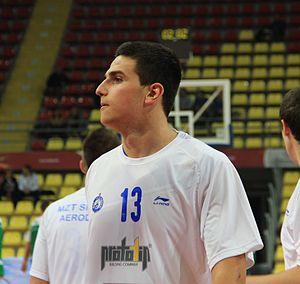
Ljubomir Mladenovski, né le 2 mai 1995, à Skopje, en Macédoine, est un joueur macédonien de basket-ball. Il évolue au poste de pivot.